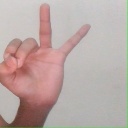
अक्षर: ण